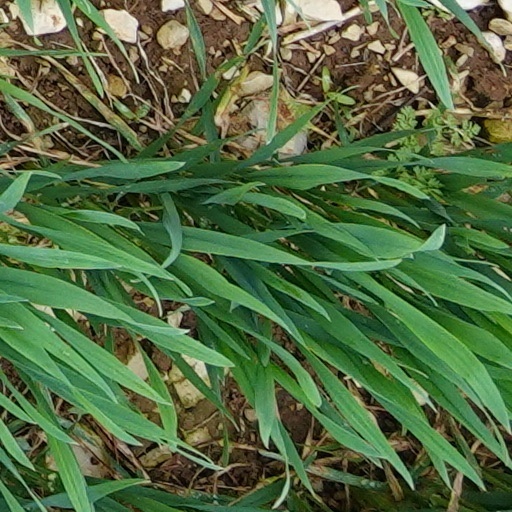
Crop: wheat